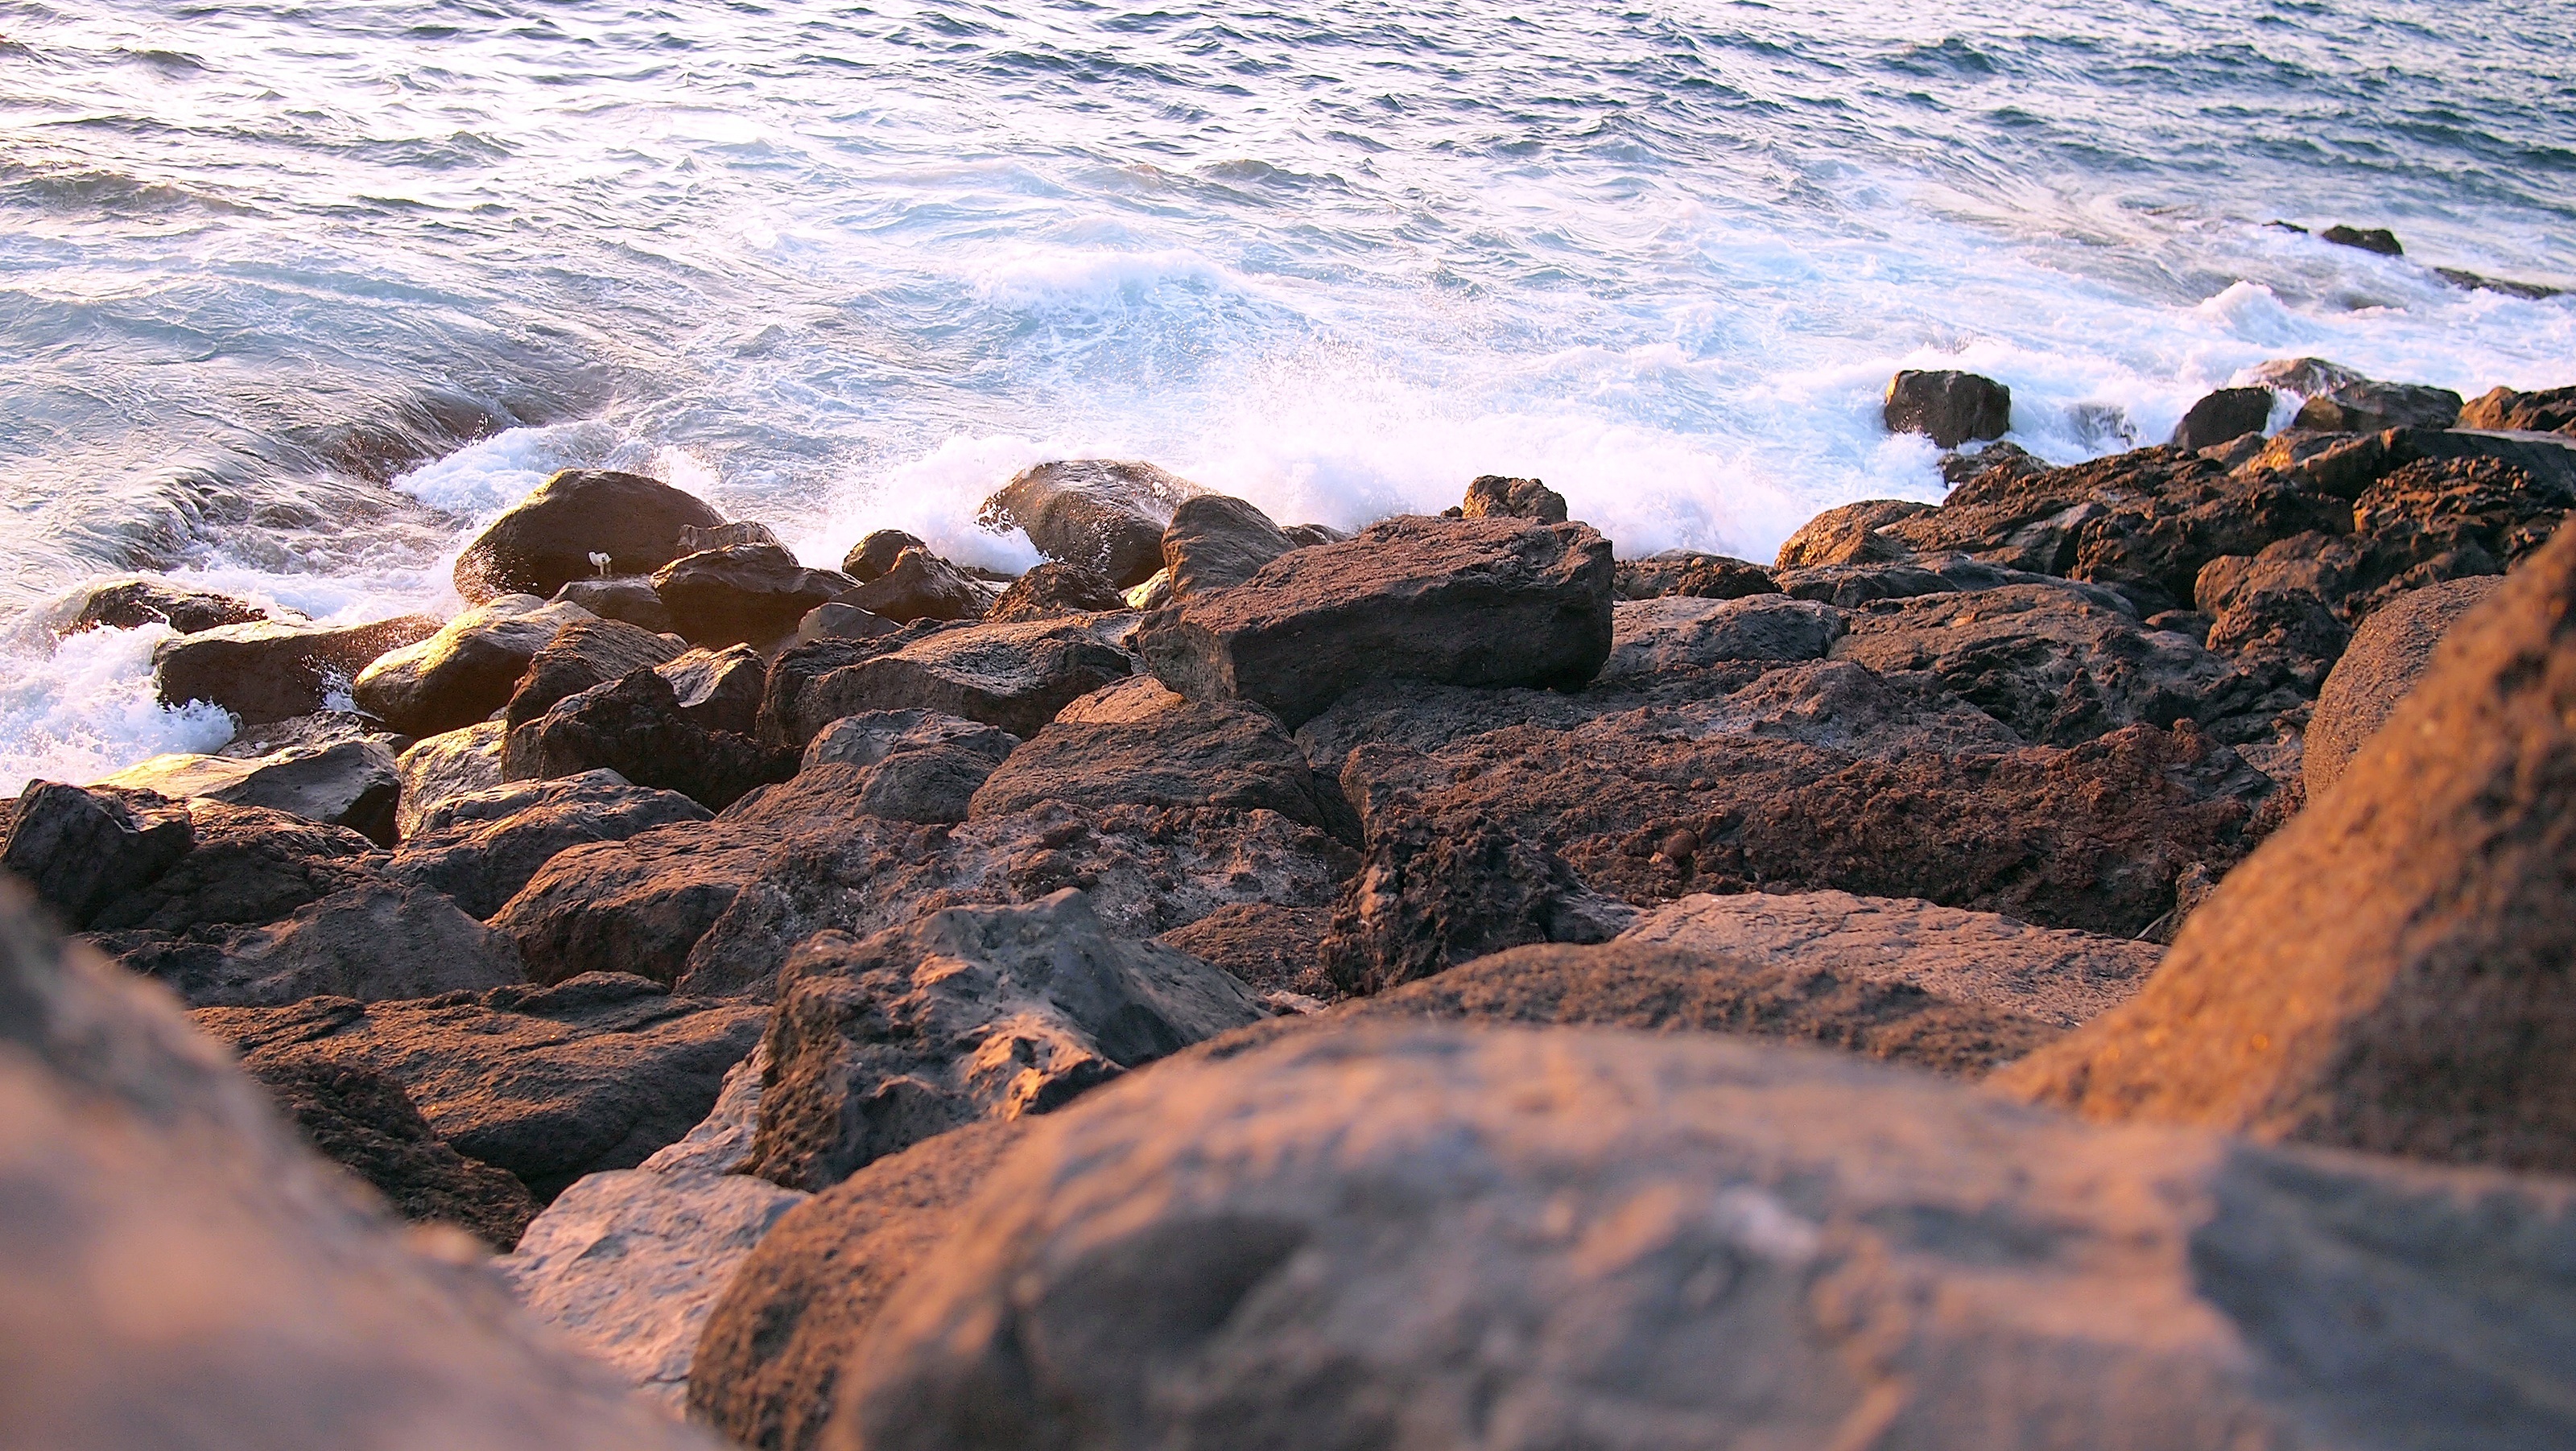
beach, landscape, sea, coast, water, nature, rock, ocean, shore, wave, view, vacation, travel, cliff, evening, terrain, material, body of water, rocks, waves, spain, geology, beautiful, tenerife, afternoon, cape, beautiful view, tide pool, wind wave